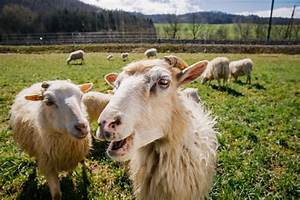
Label: pecora